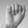
ASL letter: A